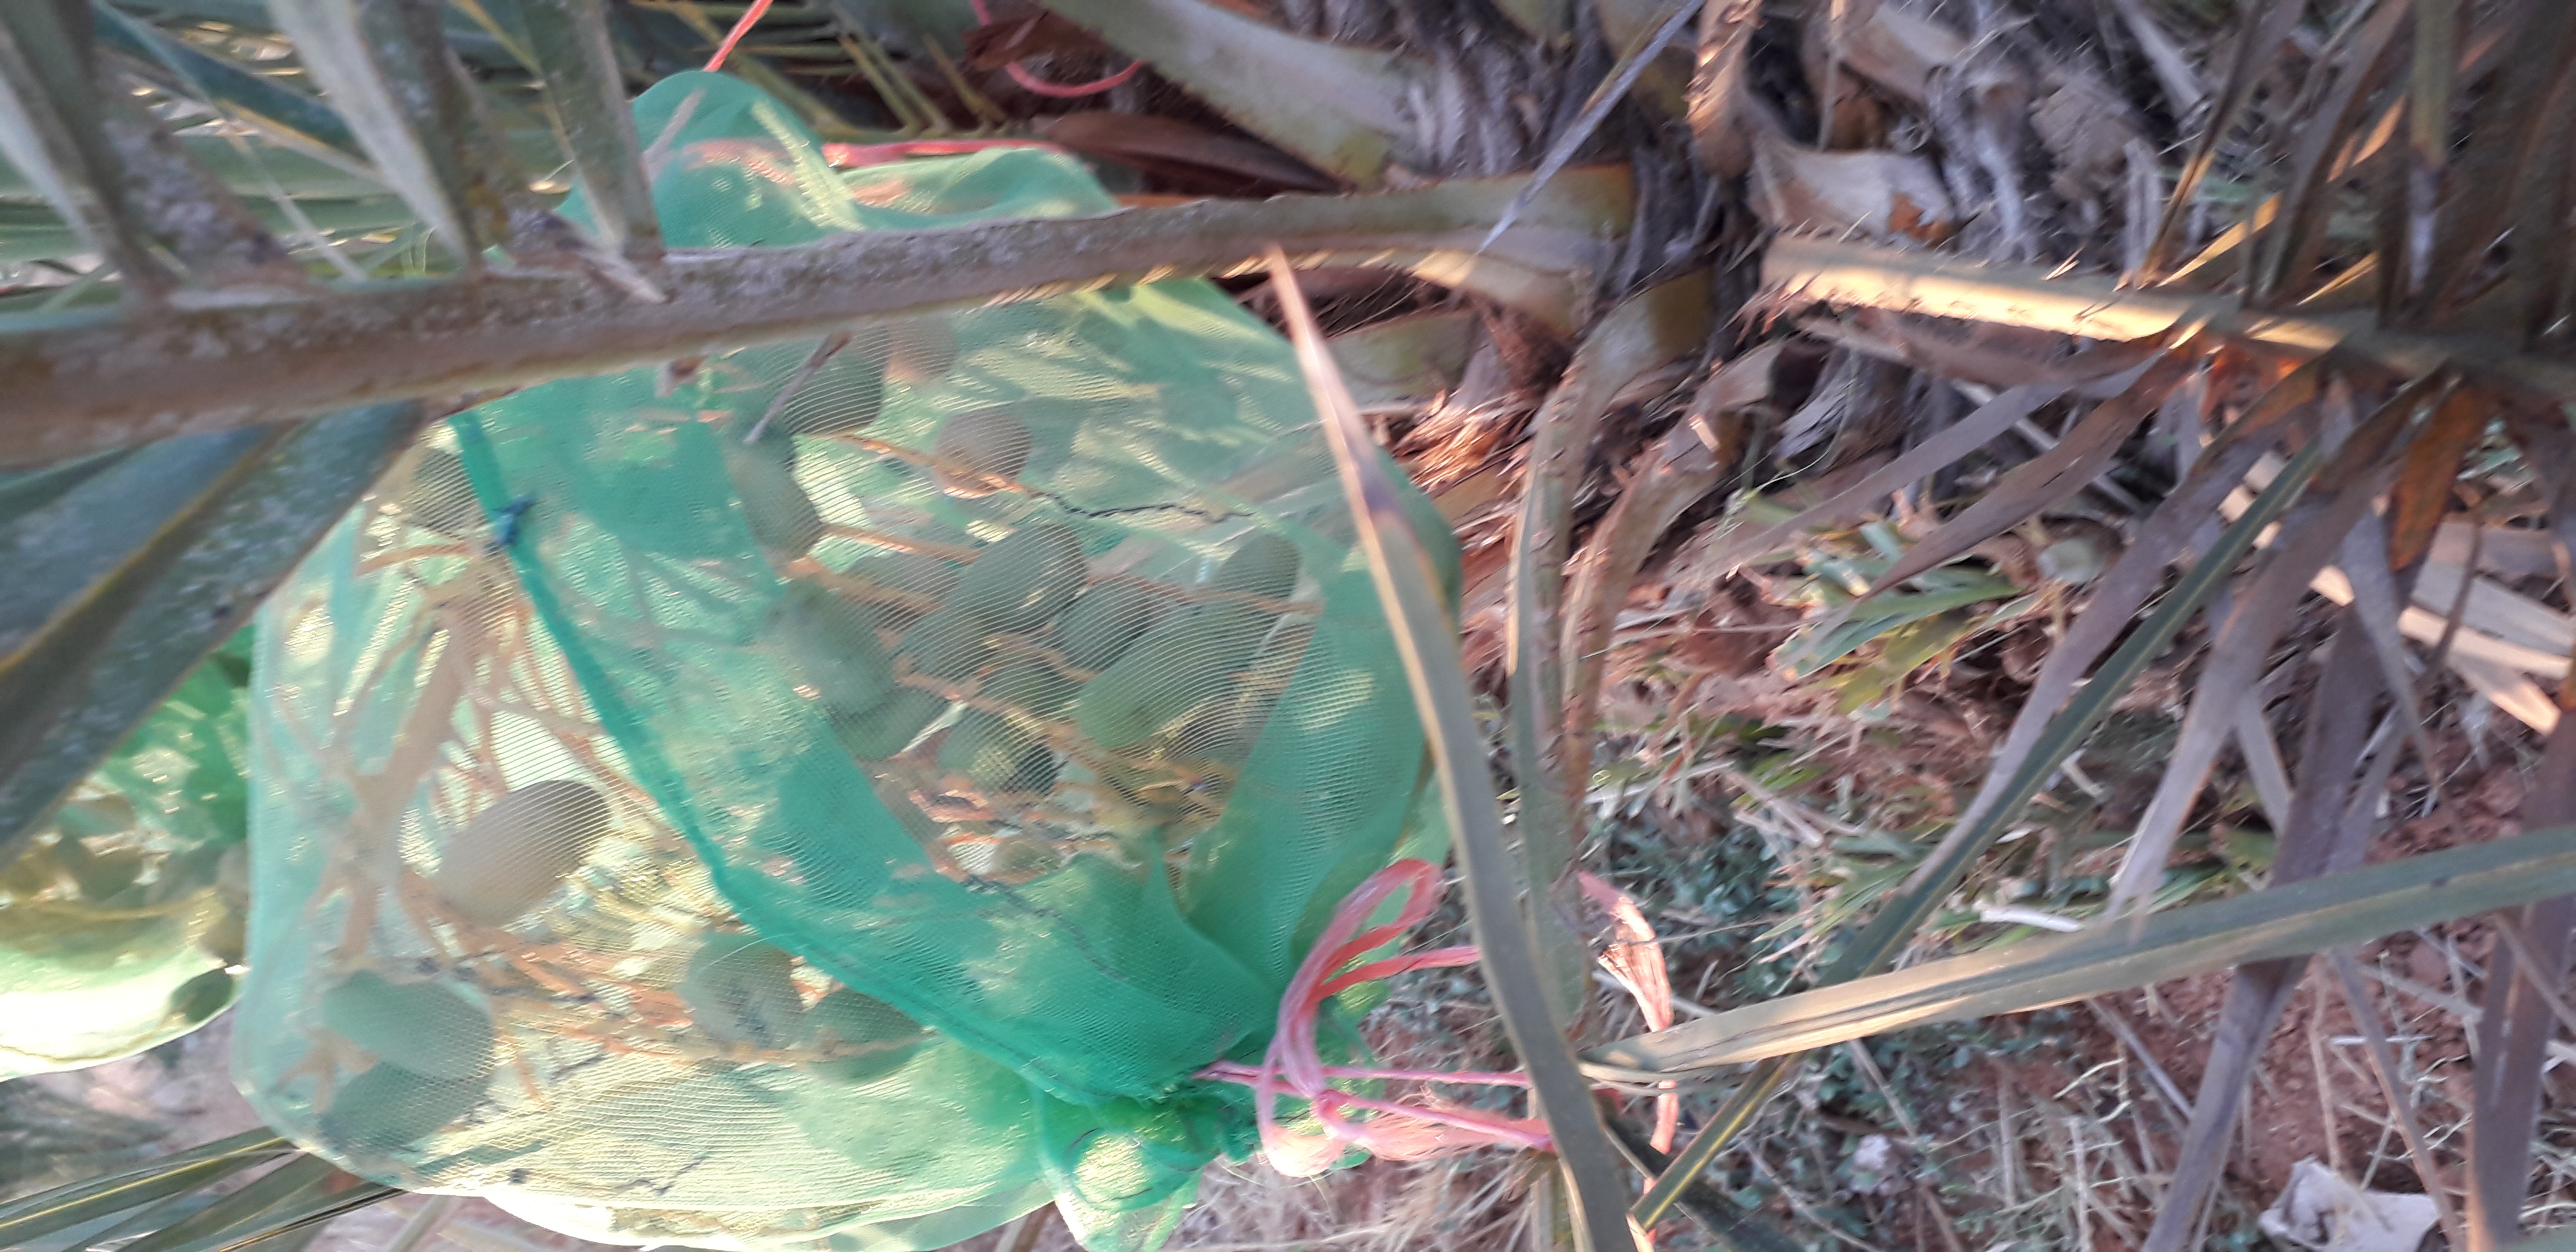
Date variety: Boumajhoul